Belarus

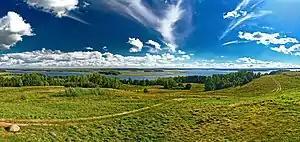
Strusta Lake in the Vitebsk Region

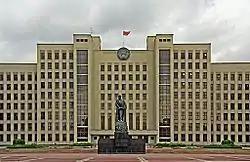
Government House, Minsk

In September 1939, the Soviet Union invaded and occupied eastern Poland, following the German invasion of Poland two weeks earlier which marked the beginning of World War II. The territories of Western Belorussia were annexed and incorporated into the Byelorussian SSR. The Soviet-controlled Byelorussian People's Council officially took control of the territories, whose populations consisted of a mixture of Poles, Ukrainians, Belarusians and Jews, on 1939 in Białystok. Nazi Germany invaded the Soviet Union in 1941. The defense of Brest Fortress was the first major battle of Operation Barbarossa.